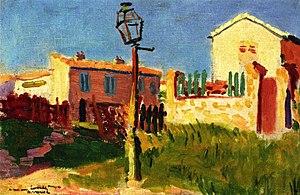
Albert Marquet est un peintre et dessinateur français né le 27 mars 1875 à Bordeaux et mort le 14 juin 1947 à Paris.
Arcueil est une commune française située dans le département du Val-de-Marne en région Île-de-France, faisant partie de la métropole du Grand Paris et du Forum métropolitain du Grand Paris.